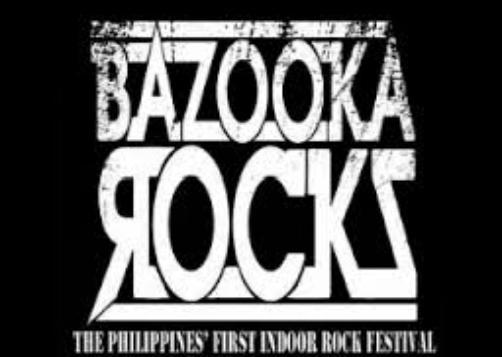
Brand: Bazooka
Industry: Food